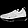
Label: Sneaker